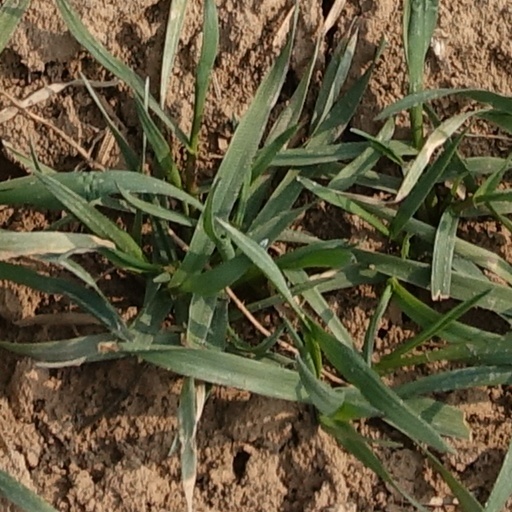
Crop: wheat